Il viaggio (2017 film)

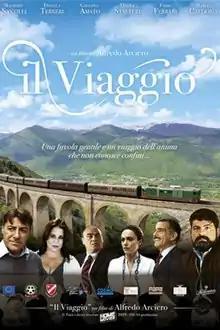
Film poster

Il viaggio is a 2017 Italian comedy-drama film directed by Alfredo Arciero.